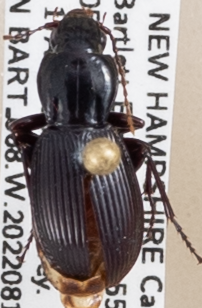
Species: Pterostichus tristis
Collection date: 2022-08-17
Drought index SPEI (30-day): -0.9
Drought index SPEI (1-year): -0.9
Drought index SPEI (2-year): -1.69